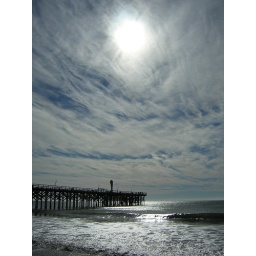
over the water and through the clouds